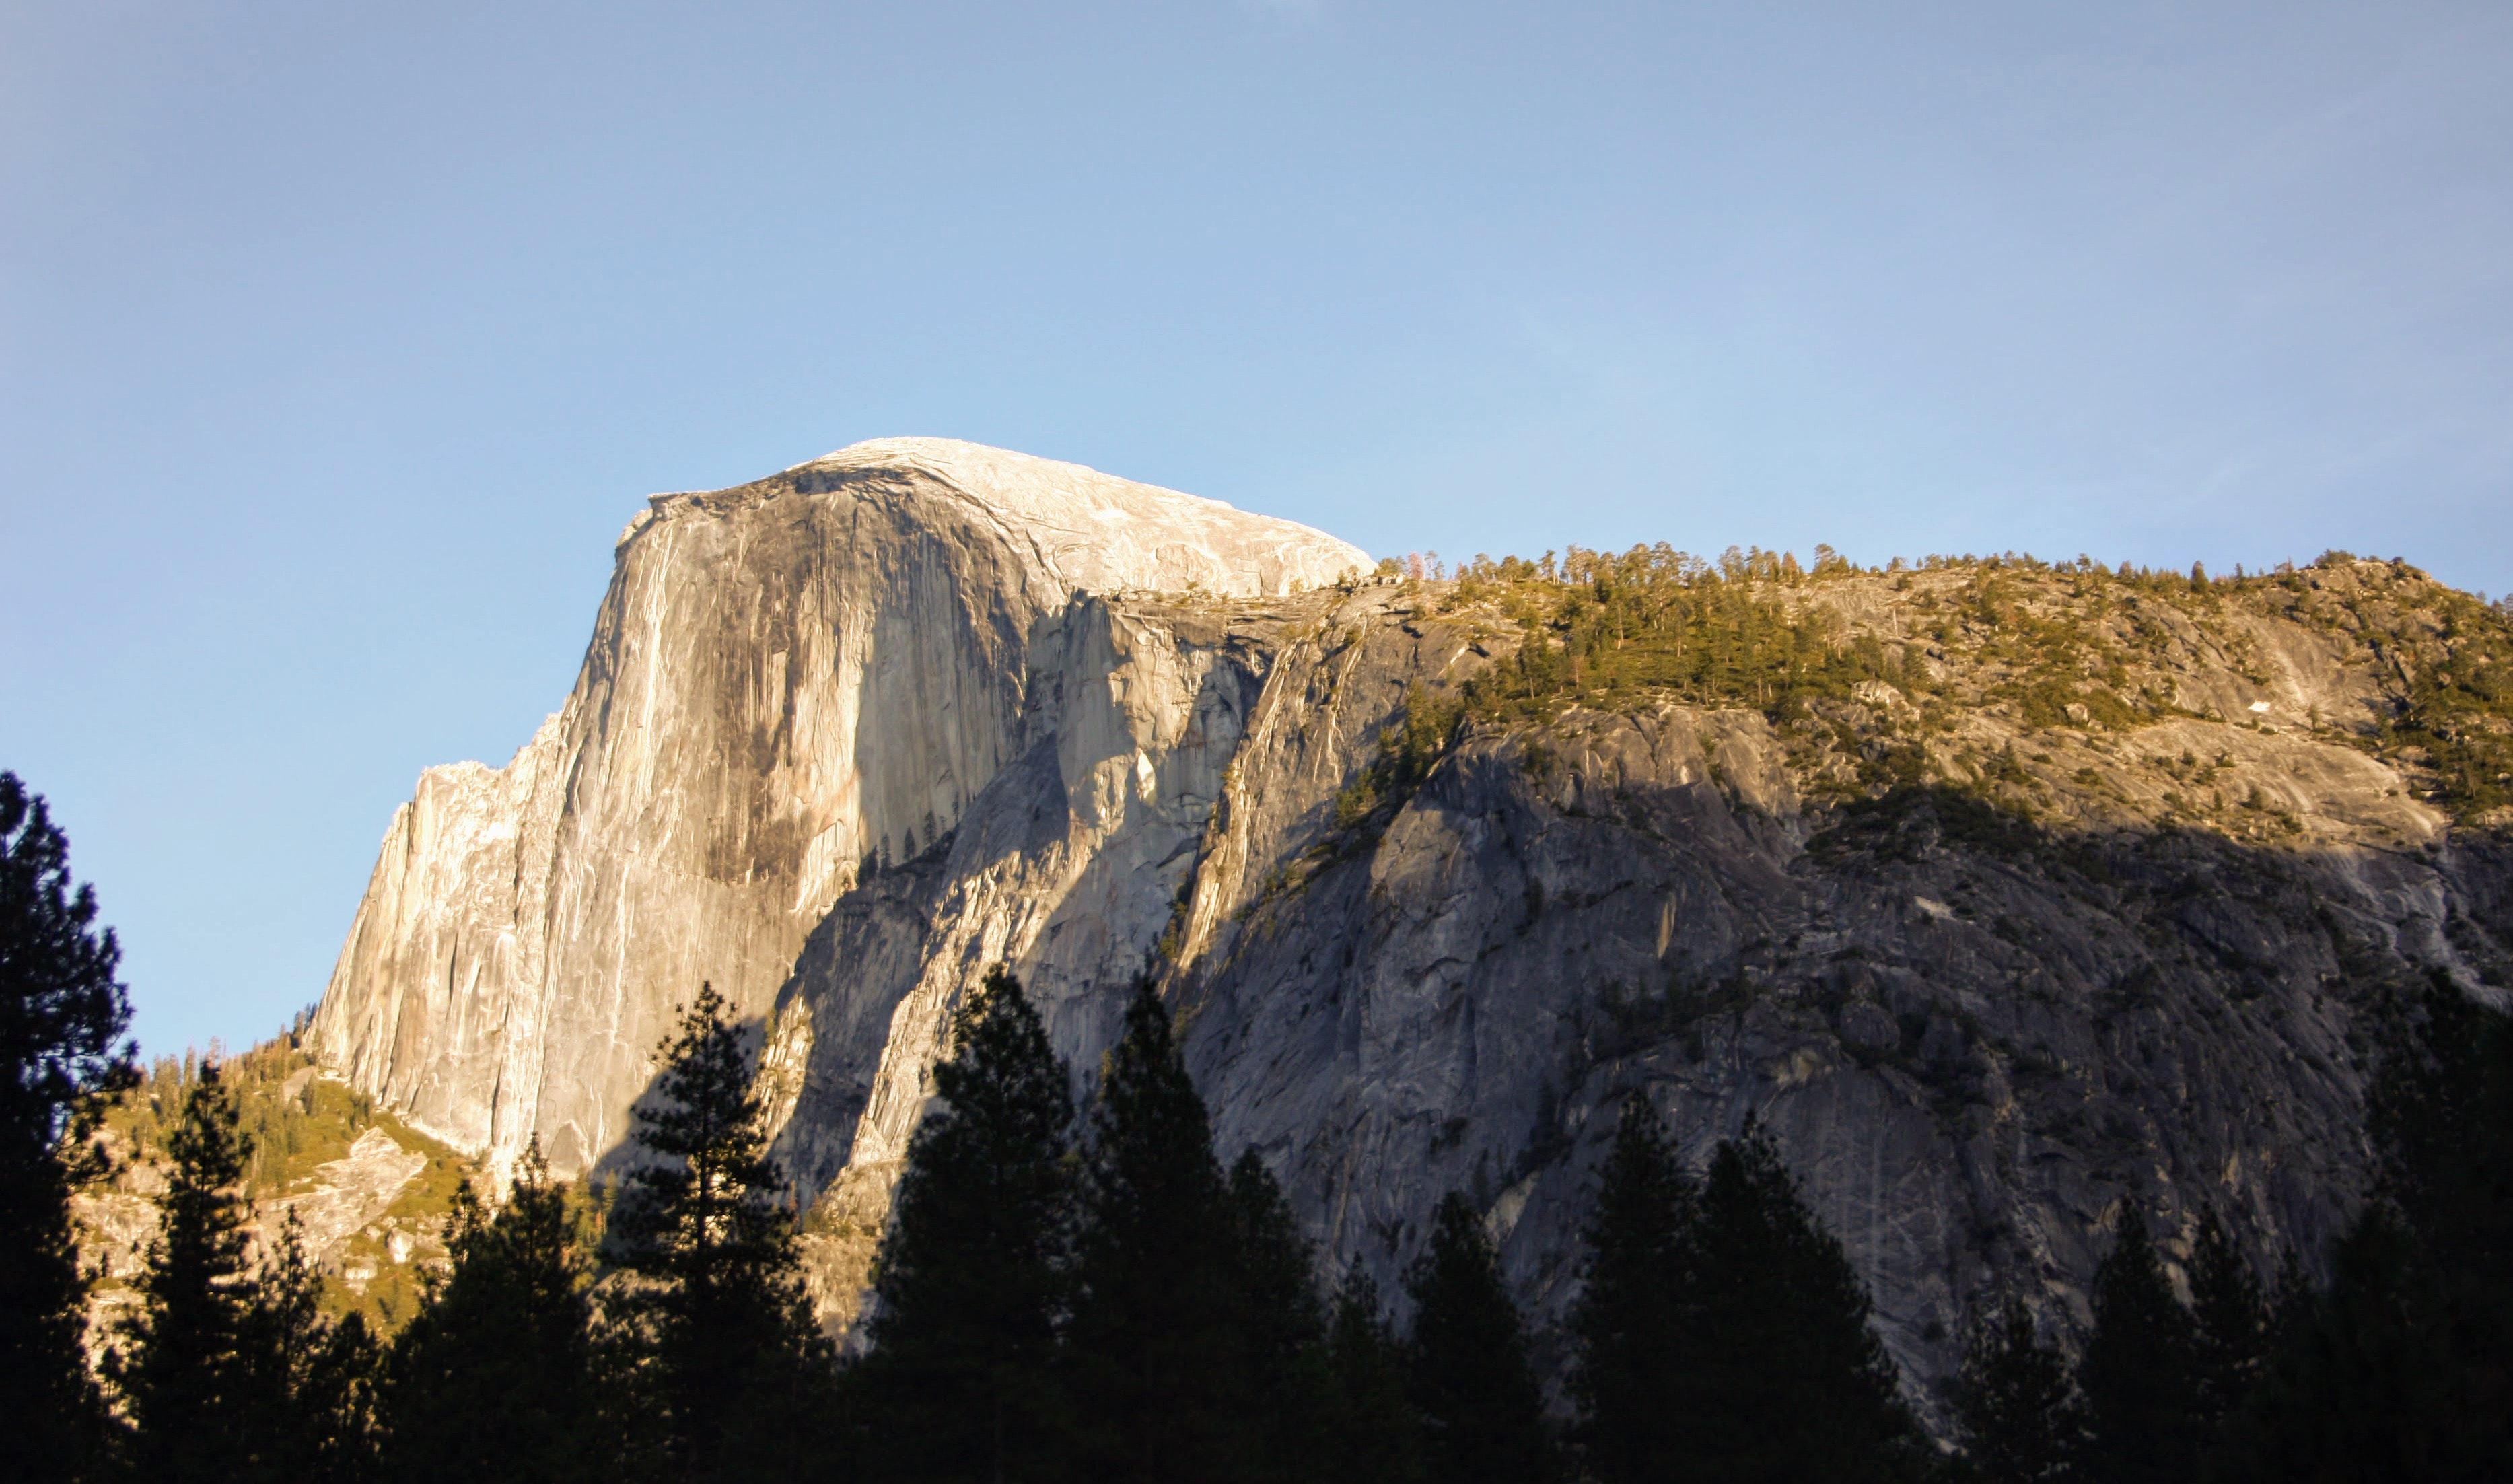
mountainous landforms, mountain, rock, sky, natural landscape, badlands, mountain range, formation, geology, ridge, cliff, alps, hill, national park, outcrop, batholith, summit, massif, landscape, terrain, Granite dome, fell, photography, geological phenomenon, cloud, winter, plant, klippe, bedrock, escarpment